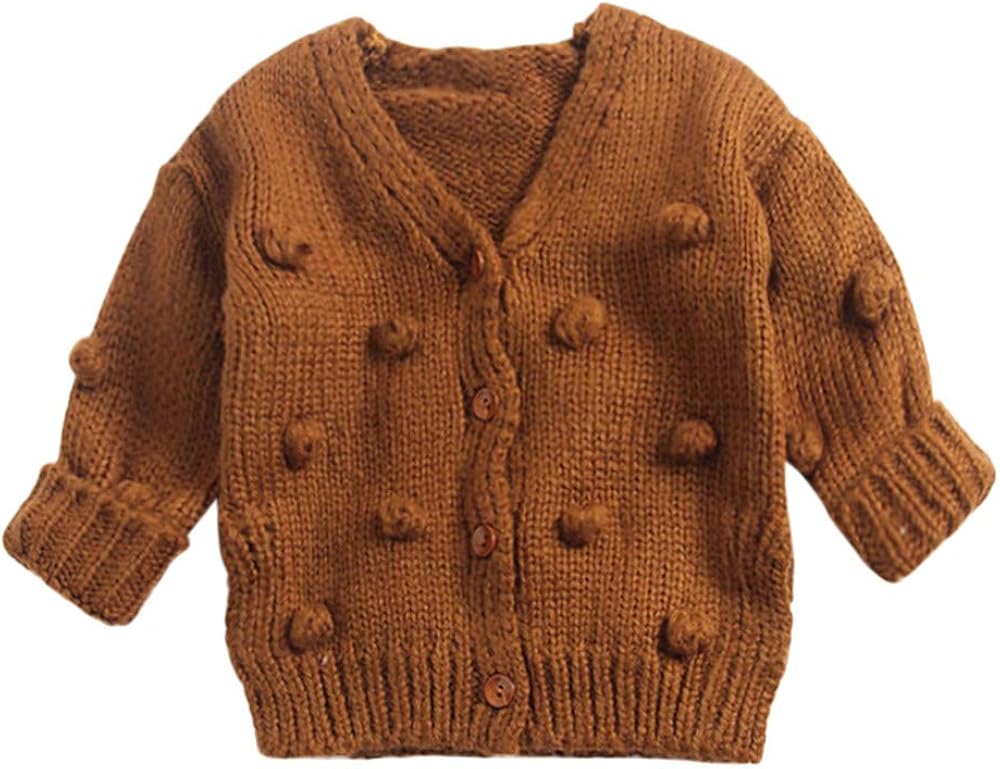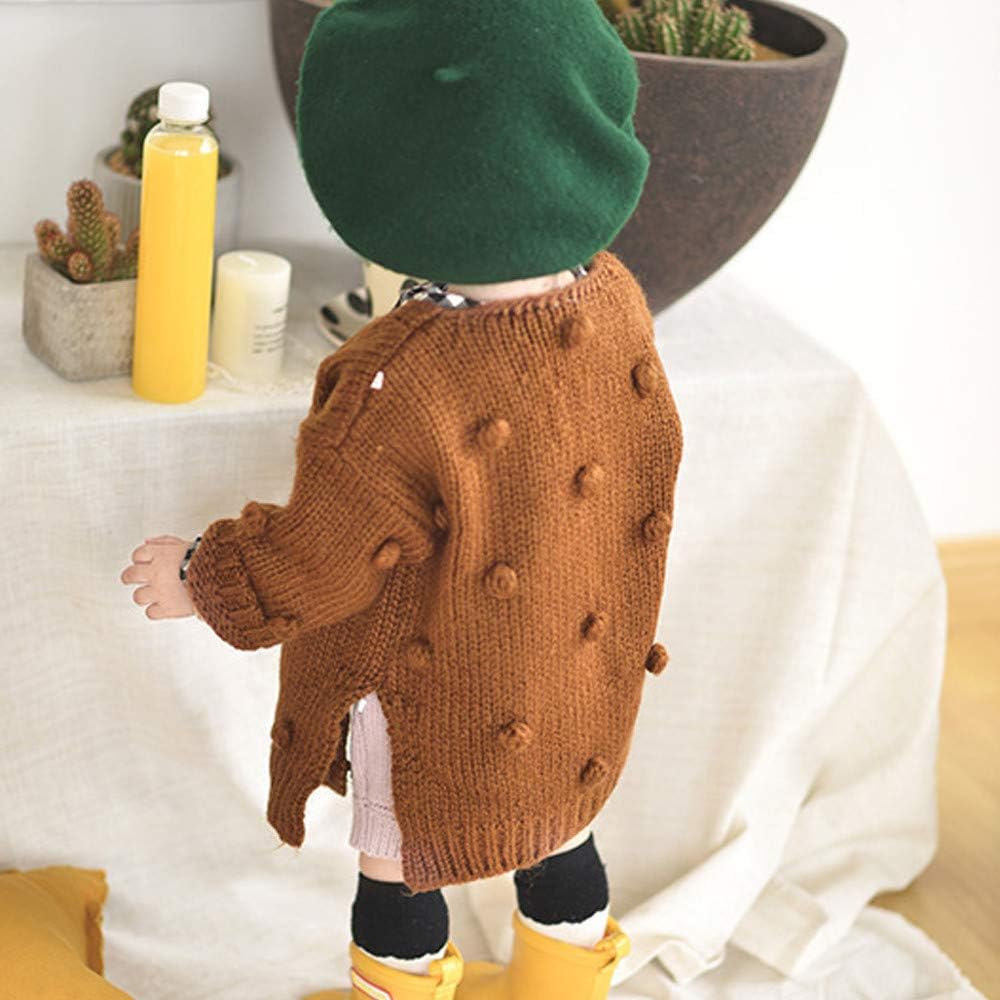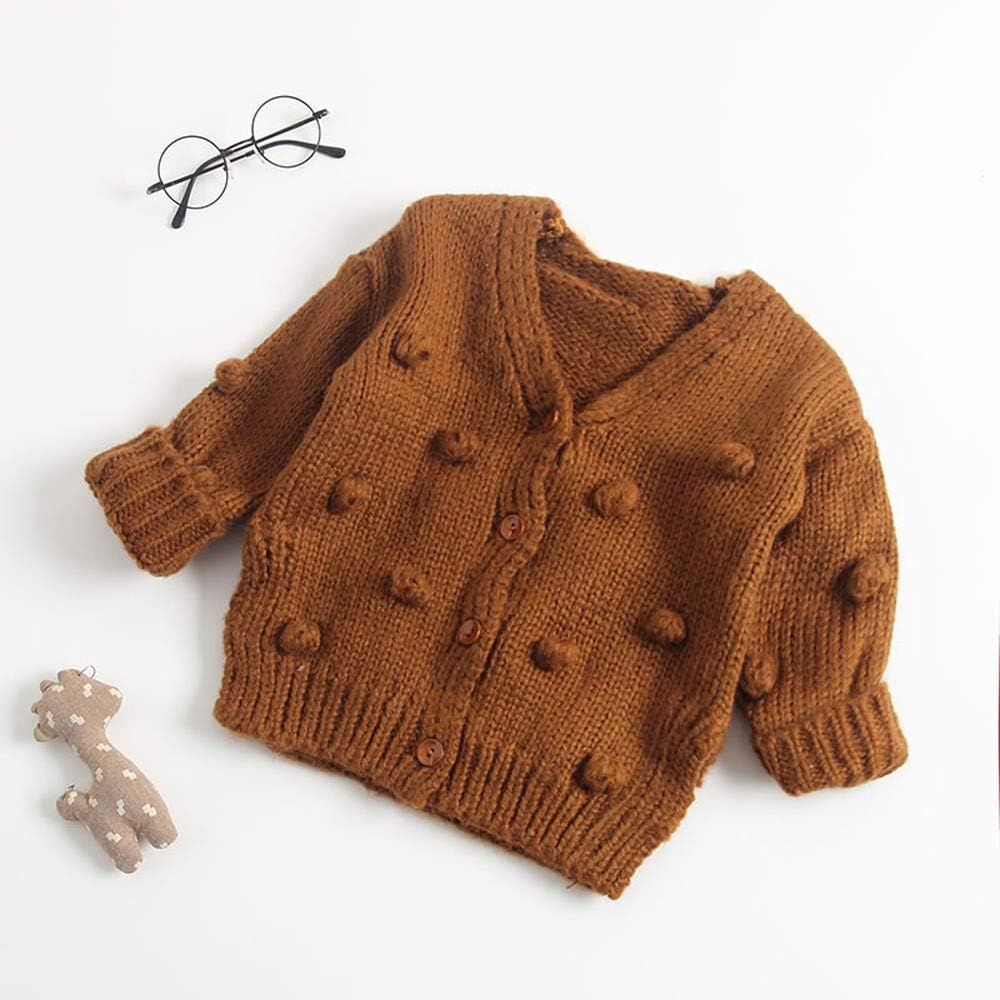
KONFA Toddler Newborn Baby Boys Girls Pompoms Soft Cardigan Sweater,Kids Warm Knitted Pullover Tops Winter Clothes
Category: AMAZON FASHION
ღღღ Size Details: (Unit:cm/inch/1 inch = 2.54 cm) Recommended Age:3-6 Months Label Size:73Bust:62cm/24.4"Length:36cm/14.2"Height:60-70cm Recommended Age:6-12 Months Label Size:80Bust:64cm/25.2"Length:38cm/15.0"Height:70-80cm Recommended Age:12-18 Months Label Size:90Bust:66cm/26.0"Length:40cm/15.7"Height:80-90cm Recommended Age:18-24 Months Label Size:100Bust:70cm/27.6"Length:42cm/16.5"Height:90-100cm ღღღ Product information: Gender:Girl Material:Cotton Blend Suitable for season:Spring,Autumn,Winter. Clothing Length:RegularCollar:O-neck Occasion:Casual,Daily,Party Hand/Machine Wash In Cold Water, do not bleach and iron,hang to dry,make clothes more durable.A perfect gift for your little baby Please note that slight color difference should be acceptable due to the light and screen. ღღღ About Our Service: ღ If you have any questions about our products or shipping,or you are not satisfied with our products,please feel free to contact us,we will try our best to help you solve any problem.
Features: Woolen | Pull On closure | Hand Wash Only | ღღღ Child Long Sleeve Knitted Cardigan Sweater,made of high quality Acrylic Fiber materials.No any harm to your Kid. | ღღღ Adorable,Cute,Stylish New and Original Design make your little love look Unique and more Attractive. | ღღღ Great for Casual, Daily, Party or Photoshoot, also a great idea for a Baby Show Gift.Very Soft hand feeling material,Suitable for Spring Autumn and Winter,Hand/Machine Wash In Cold Water, do not bleach and iron,hang to dry,make clothes more durable. | ღღღ The Age in Product Size is for reference only,Please check the Size Details in Product Description and make sure it is the correct and available address before you placing your order.Any question about our items,please feel free to cantact us,we will try our best to serve you. | ღღღ knitted hooded coat tops cardigan sweater pullover hoodie todddlers infant newborn kid kids baby boy boys girl girls jacket with pocket coat packet 1t 2t 1 2 yrs t years old 0-3 0-6 3-6 6-9 9-12 12-18 15 18-24 months dress cloak jacket princess kid zipper for autumn cotton hoodie fall t shirt shirts outwear